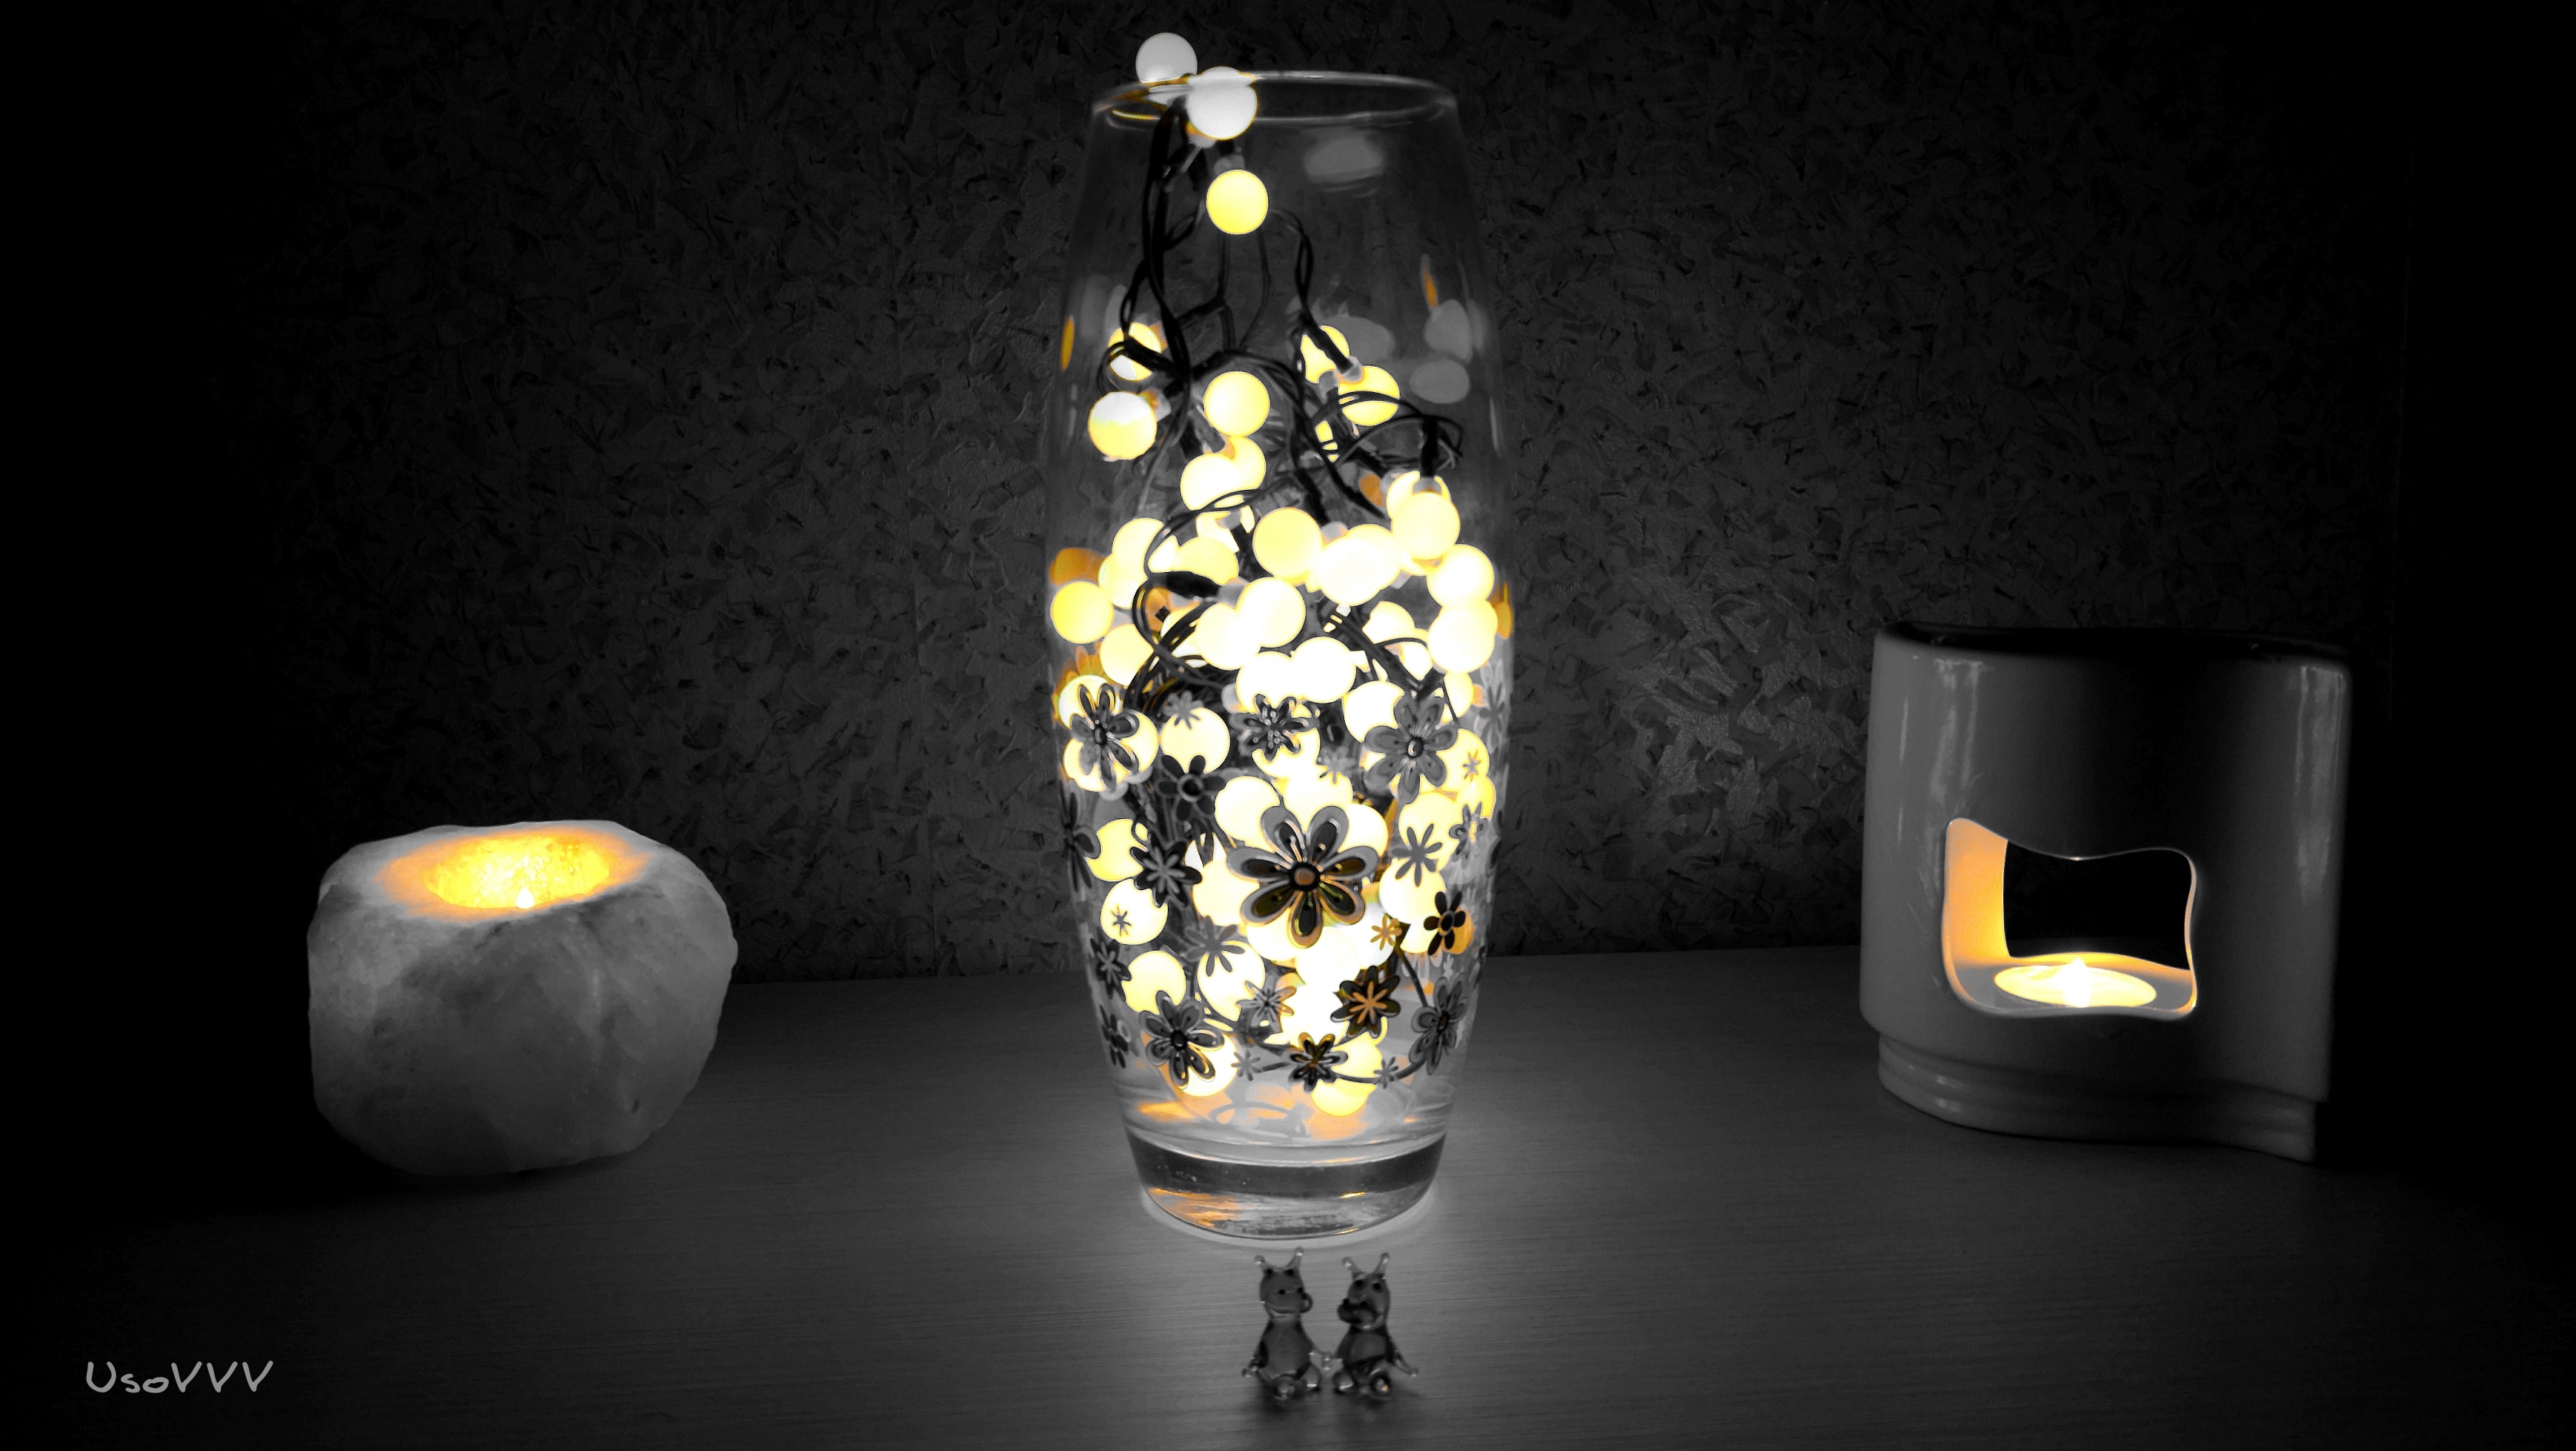
art, still life photography, lighting, light fixture, computer wallpaper